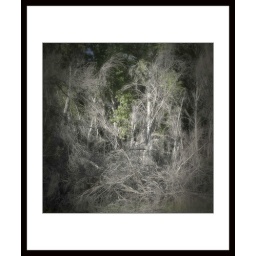
A single green tree stands out, surrounded by curling branches in the morning light. LX3 in pinhole.